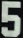
Number: 5